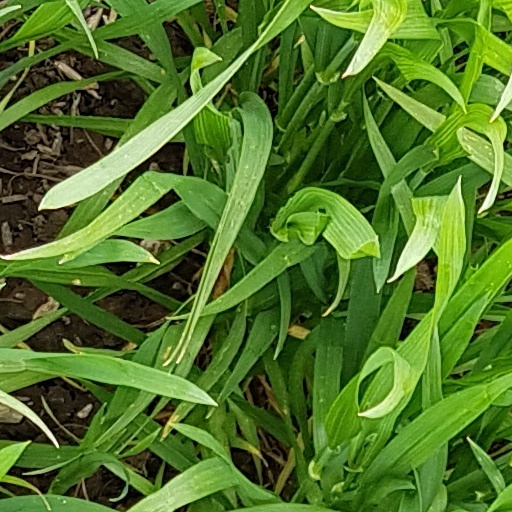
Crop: wheat